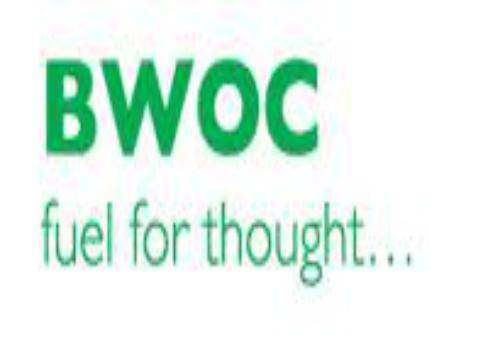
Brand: BWOC
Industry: Others